Killing of Chandra Levy

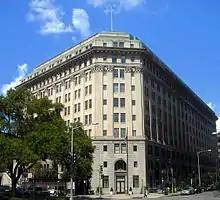
Levy interned at the central office of the Federal Bureau of Prisons in Washington, D.C.

Levy was born in Cleveland, Ohio, to Robert and Susan Levy; the family moved to Modesto, California, where she attended Grace M. Davis High School. At the time of her disappearance, her parents were members of Congregation Beth Shalom, a Conservative Jewish synagogue. She attended San Francisco State University, where she earned a degree in journalism. After interning for the California Bureau of Secondary Education and working in the office of Los Angeles Mayor Richard Riordan, she began attending the University of Southern California to earn a master's degree in public administration.